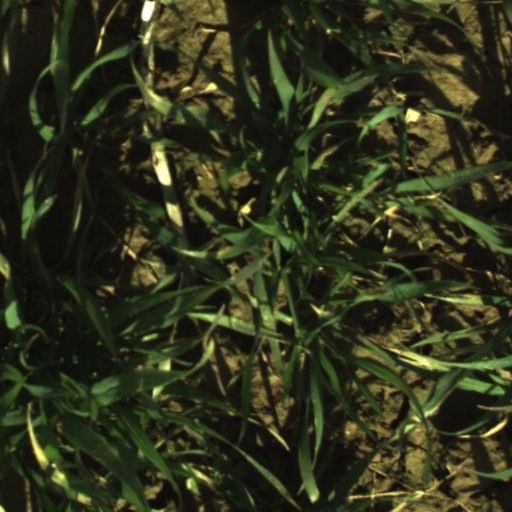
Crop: wheat